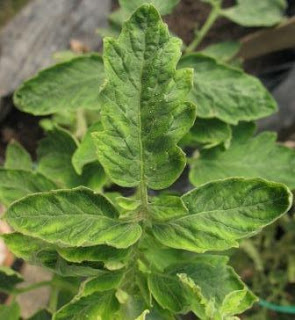
Labels: Tomato leaf yellow virus, Tomato leaf yellow virus, Tomato leaf yellow virus, Tomato leaf yellow virus, Tomato leaf yellow virus